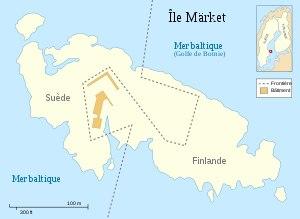
La frontière terrestre entre la Finlande et la Suède est une frontière internationale discontinue longue de 614 kilomètres. Elle sépare la Finlande de la Suède dans le Nord de la Scandinavie ainsi que sur deux petites îles de la mer Baltique que sont Kataja et Märket.